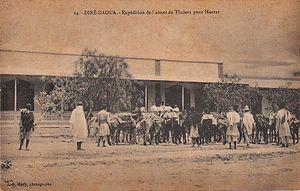
Carte postale de c. 1908-1910 montrant des caisses de thalers prêtes à être expédiées à dos d'âne de Dire Daoua à Harrar, capitale de la province éthiopienne du même nom. Les thalers furent probablement expédiés d'Europe sur Djibouti puis, par rail jusqu'à Dire Daoua, à l'époque terminus éthiopien du Chemin de fer franco-éthiopien.
La thaler de Marie-Thérèse est une pièce de monnaie autrichienne sans valeur faciale, utilisée dans le commerce international depuis sa première frappe, en 1741.